St. Vartan Park

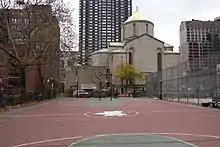
Basketball courts on the west side of park with St. Vartan Armenian Cathedral in the background

The park was originally laid out with a playground near its west end, a gymnasium containing a running track in the middle of the block, and a comfort station near the east end; landscaping bordered the park's perimeter. The grounds were equipped with playground fixtures and gymnasium apparatus in 1906 and the playground opened to the public on October 4, 1906. The girls' playground included the first playground slide installed by the New York Park Department.